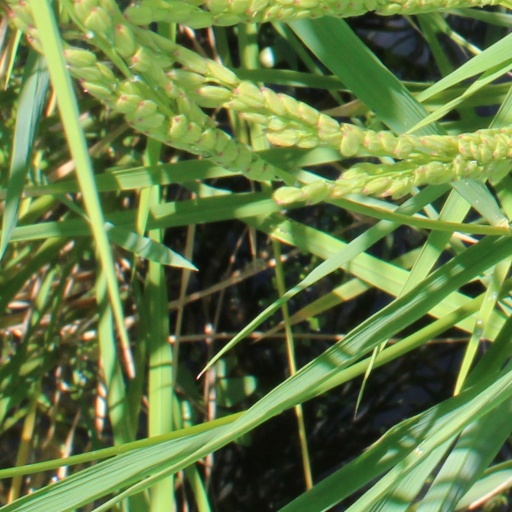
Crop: rice